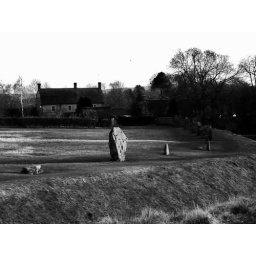
Standing stones in black and white